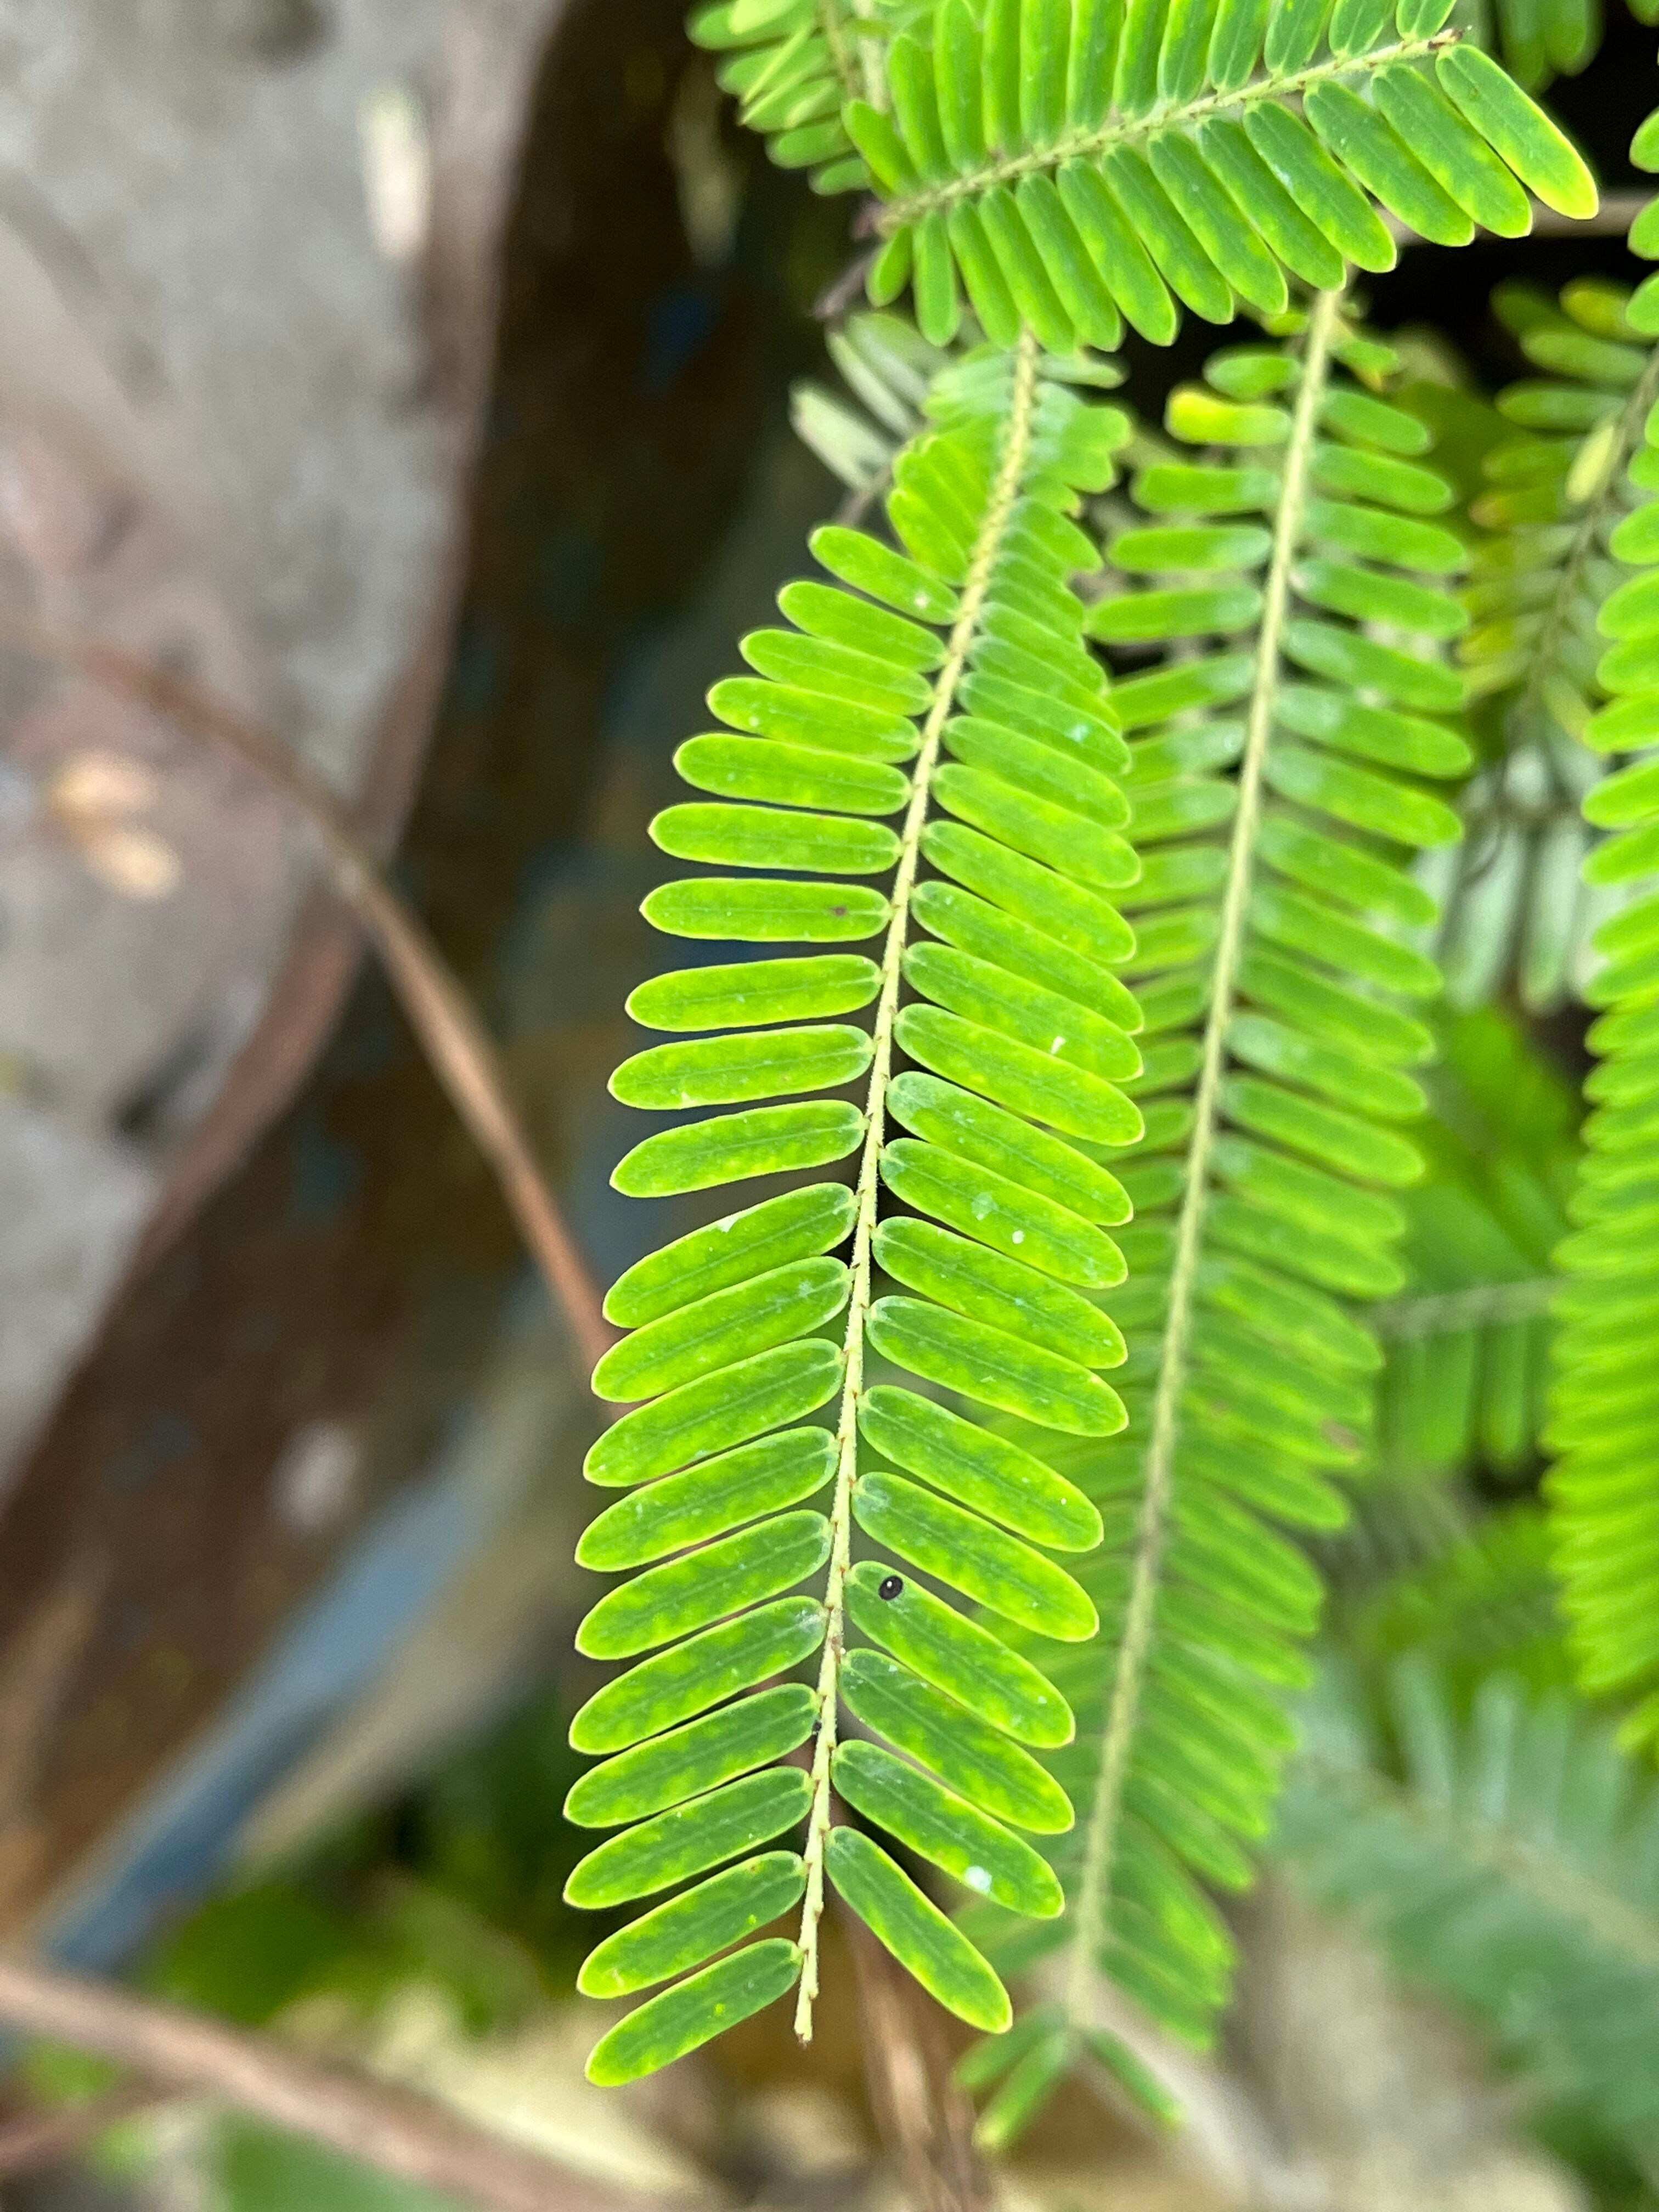
Plant species: phyllanthus-emblica